Algerian Footballer of the Year

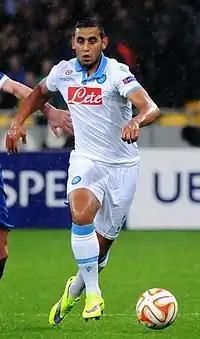
Faouzi Ghoulam won the award in 2017.

The Algerian Footballer of the Year is an annual football award for the best Algerian player presented by El Heddaf-Le Buteur since 2001. The first winner of the award was Olympique de Marseille midfielder Djamel Belmadi. As of 2015, only Karim Ziani, Madjid Bougherra and Riyad Mahrez have won the award on two consecutive occasions . Of the five, only Karim Ziani won his awards playing for two different teams.